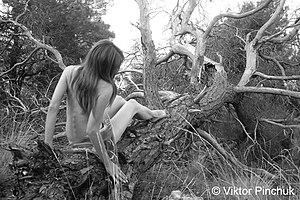
Оeuvre de l'album ""NUances de la fantaisie"", de Viktor Pinchuk, ISBN